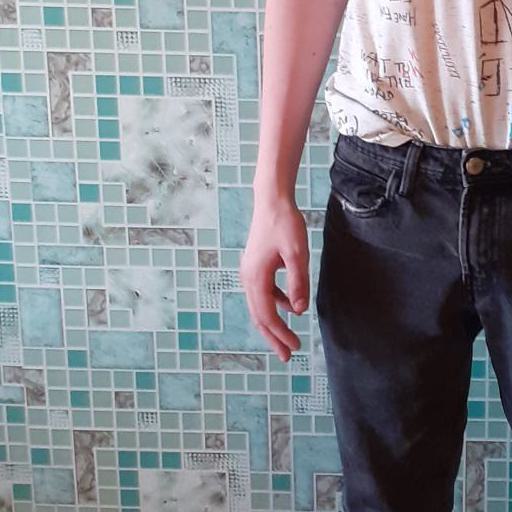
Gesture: no_gesture